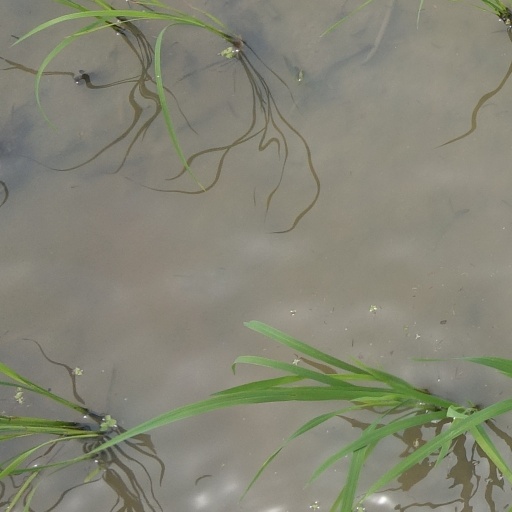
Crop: rice